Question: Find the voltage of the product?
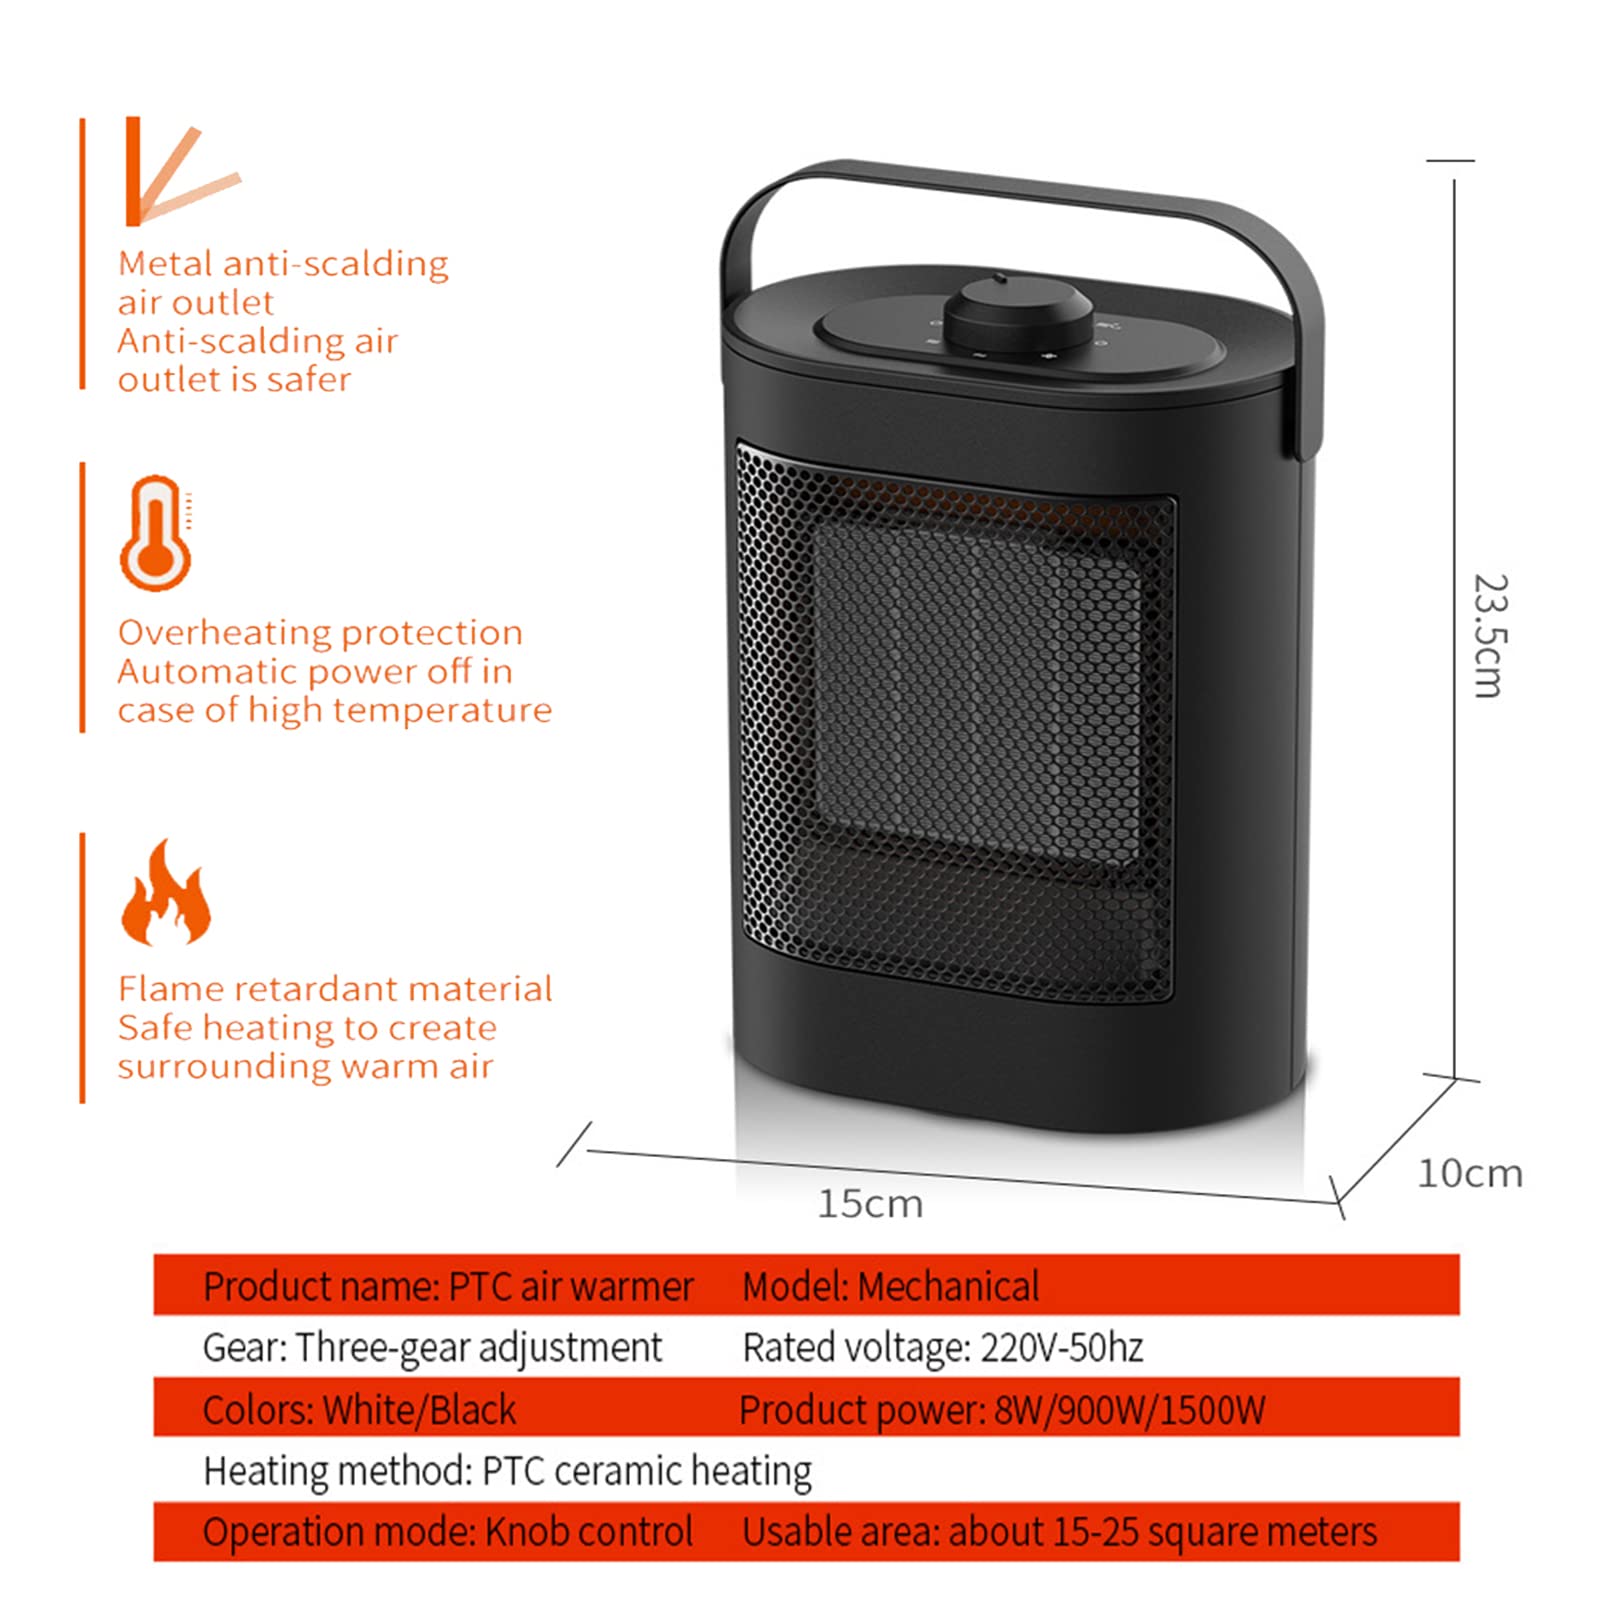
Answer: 220.0 volt